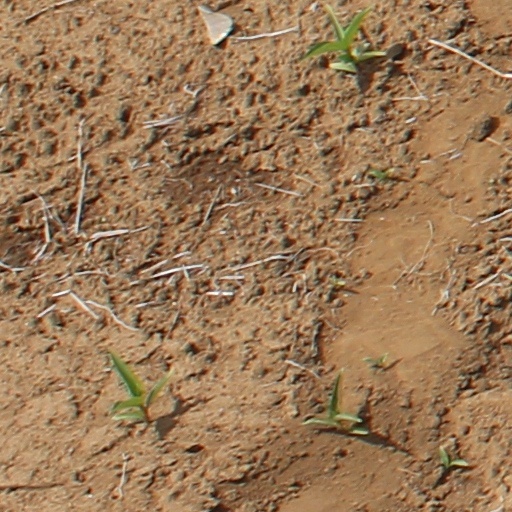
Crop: wheat